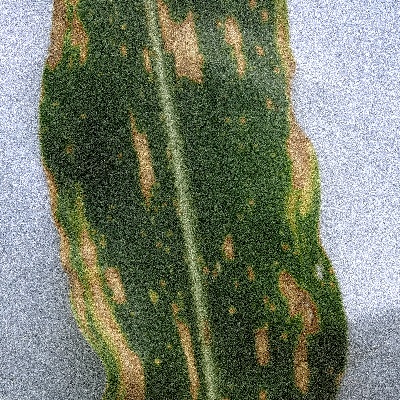
Label: Corn_(Maize)___Leaf_Spot